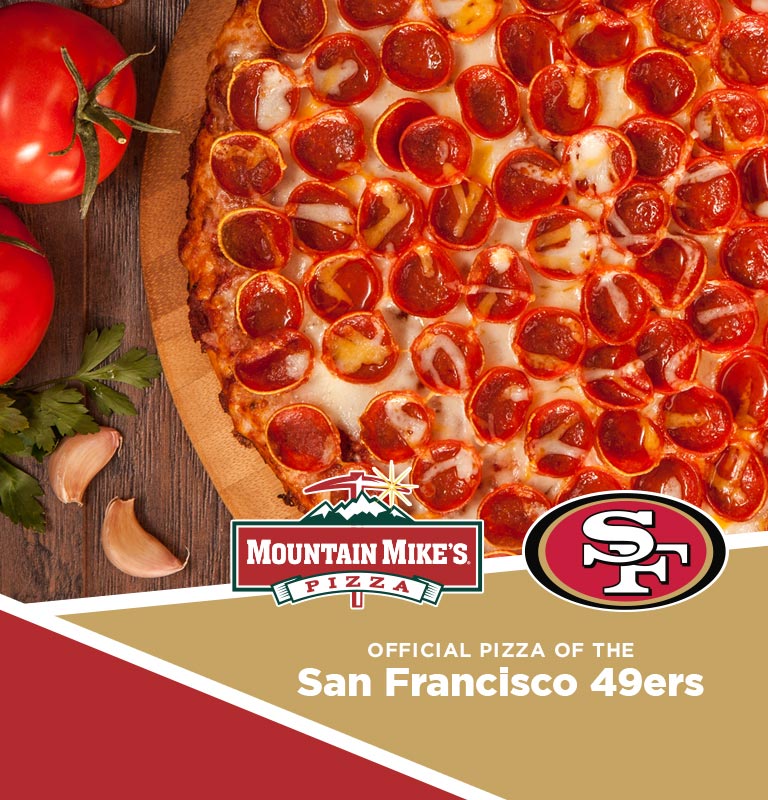
Dish: pizza